Binirayan festival

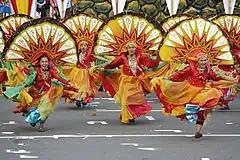
Binirayan Festival Dancers

The Binirayan Festival is an annual month-long cultural festival in the province of Antique, Philippines, held every December.